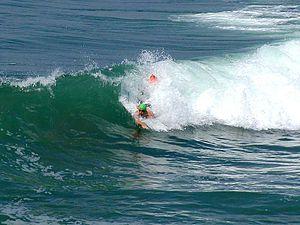
Le bodysurf est la discipline la plus épurée du monde du surf : elle se pratique sans planche, sans intermédiaire entre le bodysurfeur, qui surfe avec son corps, et la vague.